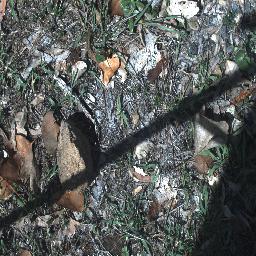
Label: negative